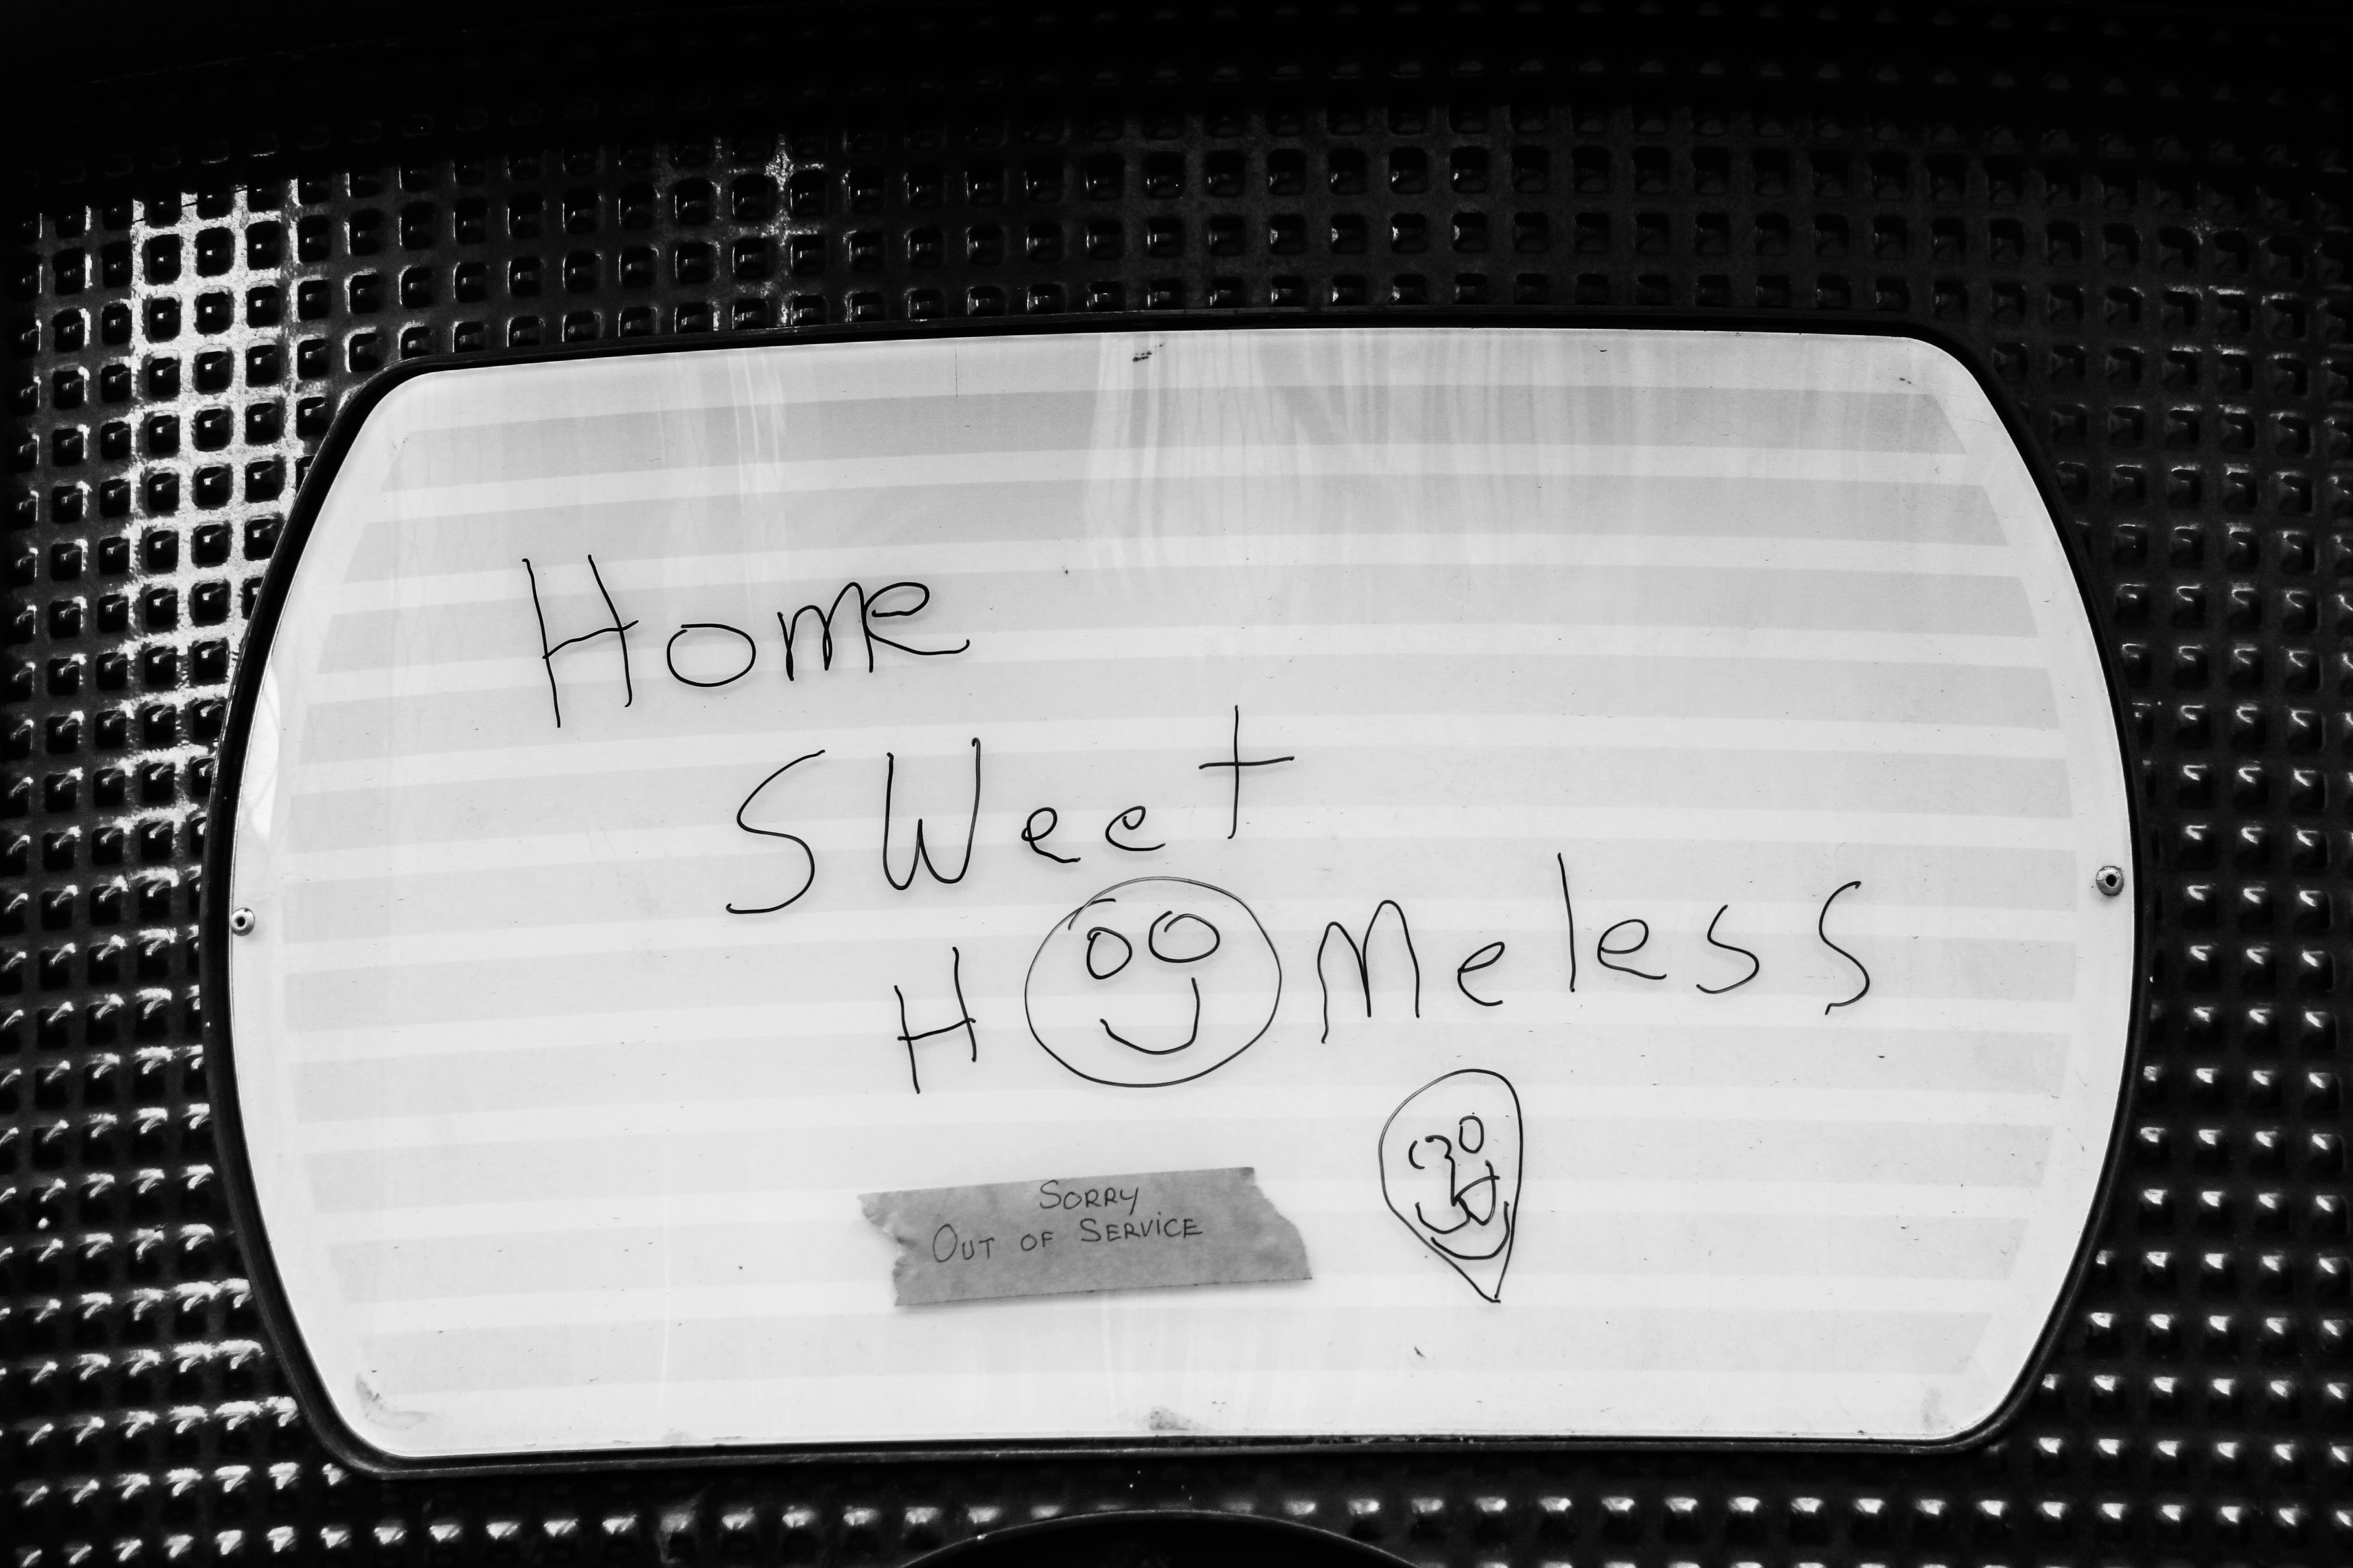
black and white, white, sweet, home, pattern, usa, black, monochrome, graffiti, material, circle, label, brand, font, blackandwhite, homeless, sanfrancisco, sketch, drawing, design, text, shape, monochrome photography